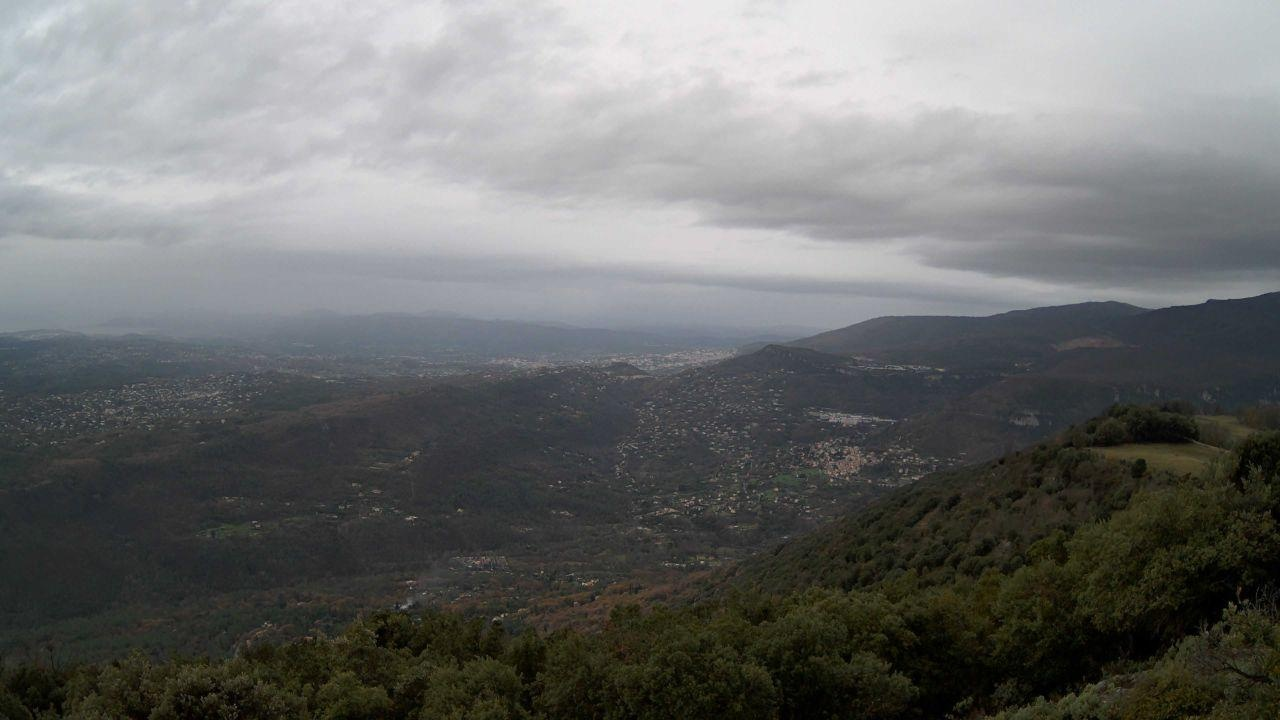
Fire: no
Smoke: yes